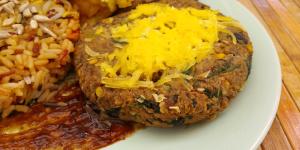
hamburguesas de lentejas y setas